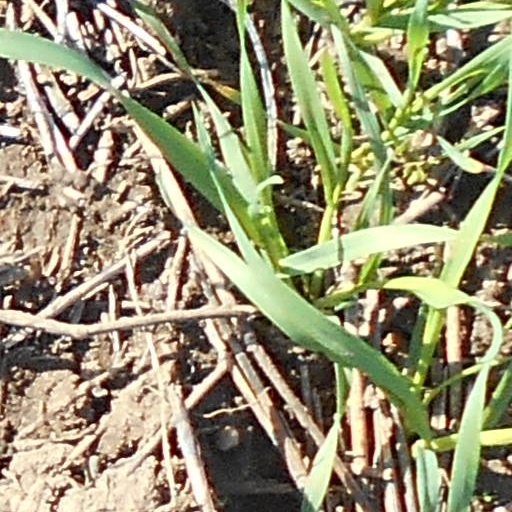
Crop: wheat